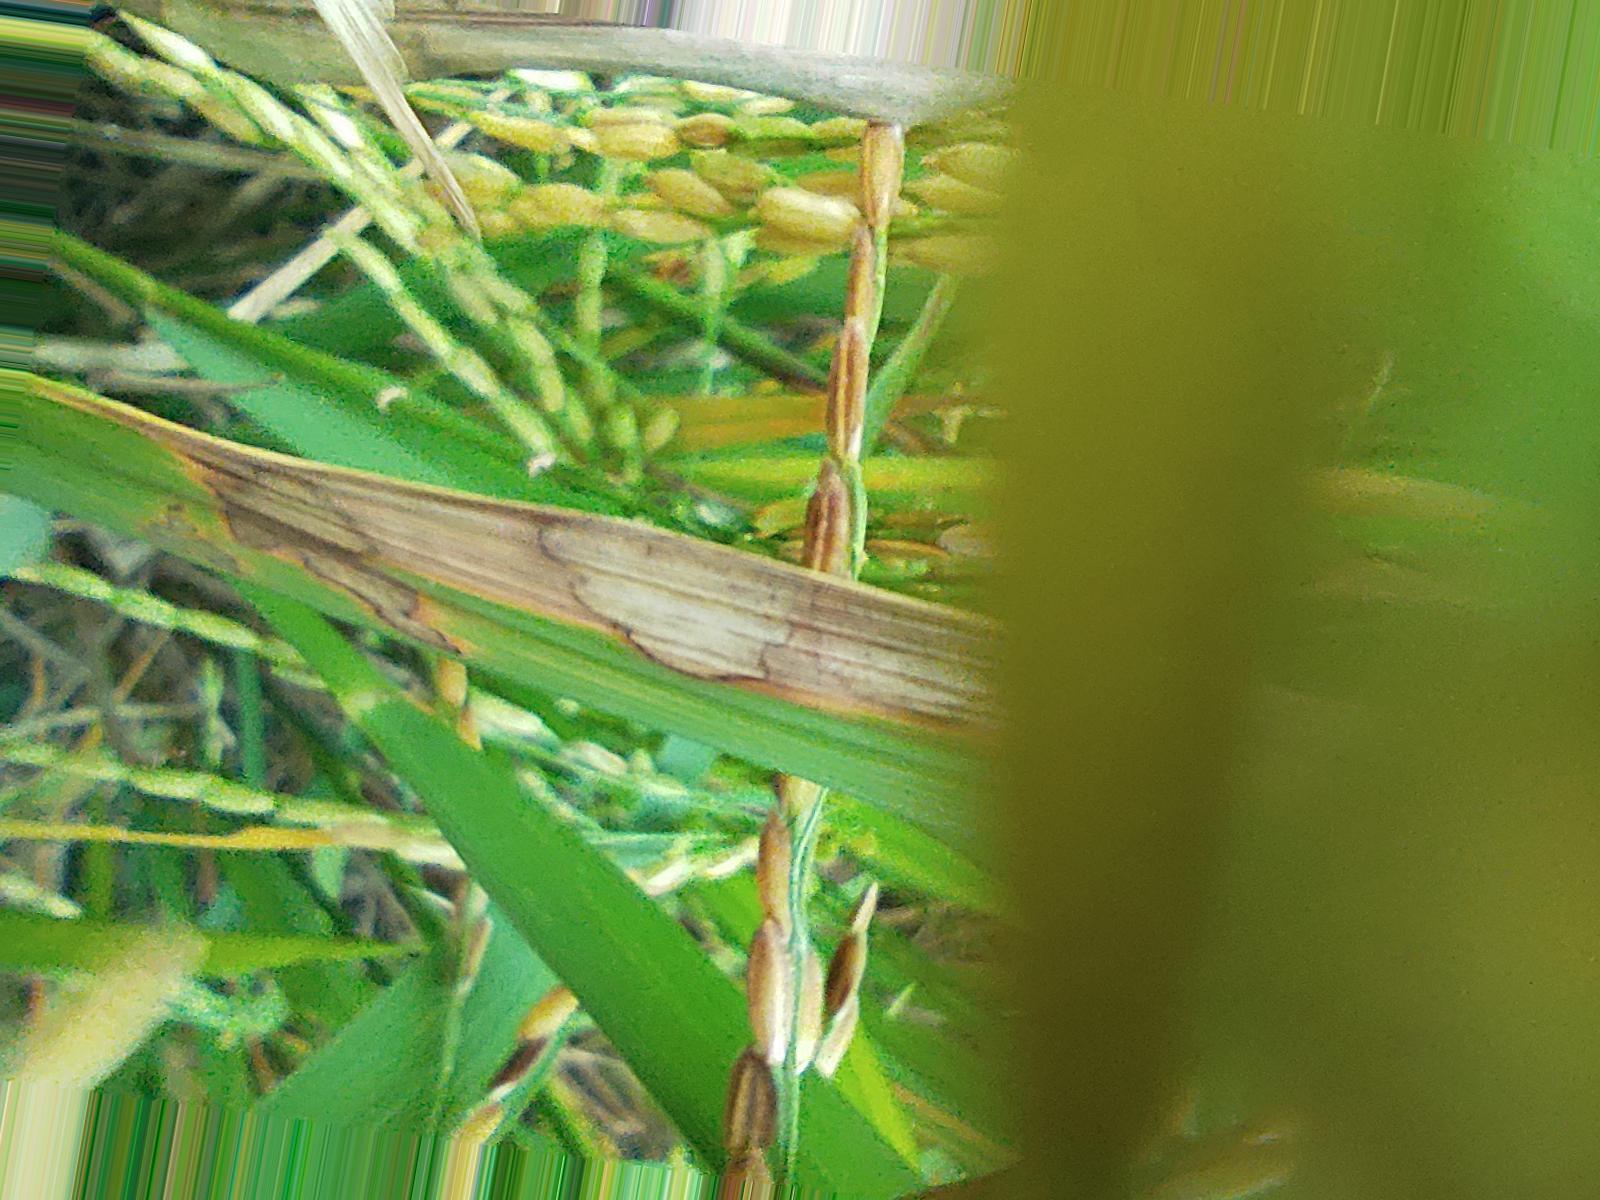
Nhãn: Bệnh Đốm Vằn ( Khô vằn ) ( Sheath Blight )